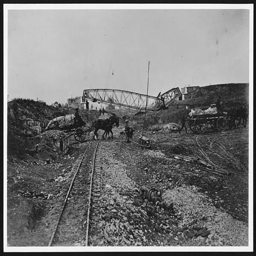
A horse standing on top of train tracks in a rural area.
A black and white photo of a broken bridge.
A black and white photo of a broken bridge and horse carriages.
A black and white picture of people crossing a railroad track.
A old picture of workers building the railroad.